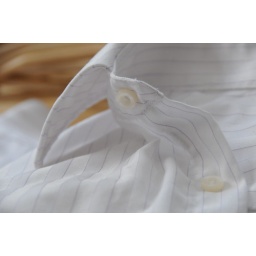
I didn't realize my shirt had a bird in the collar.